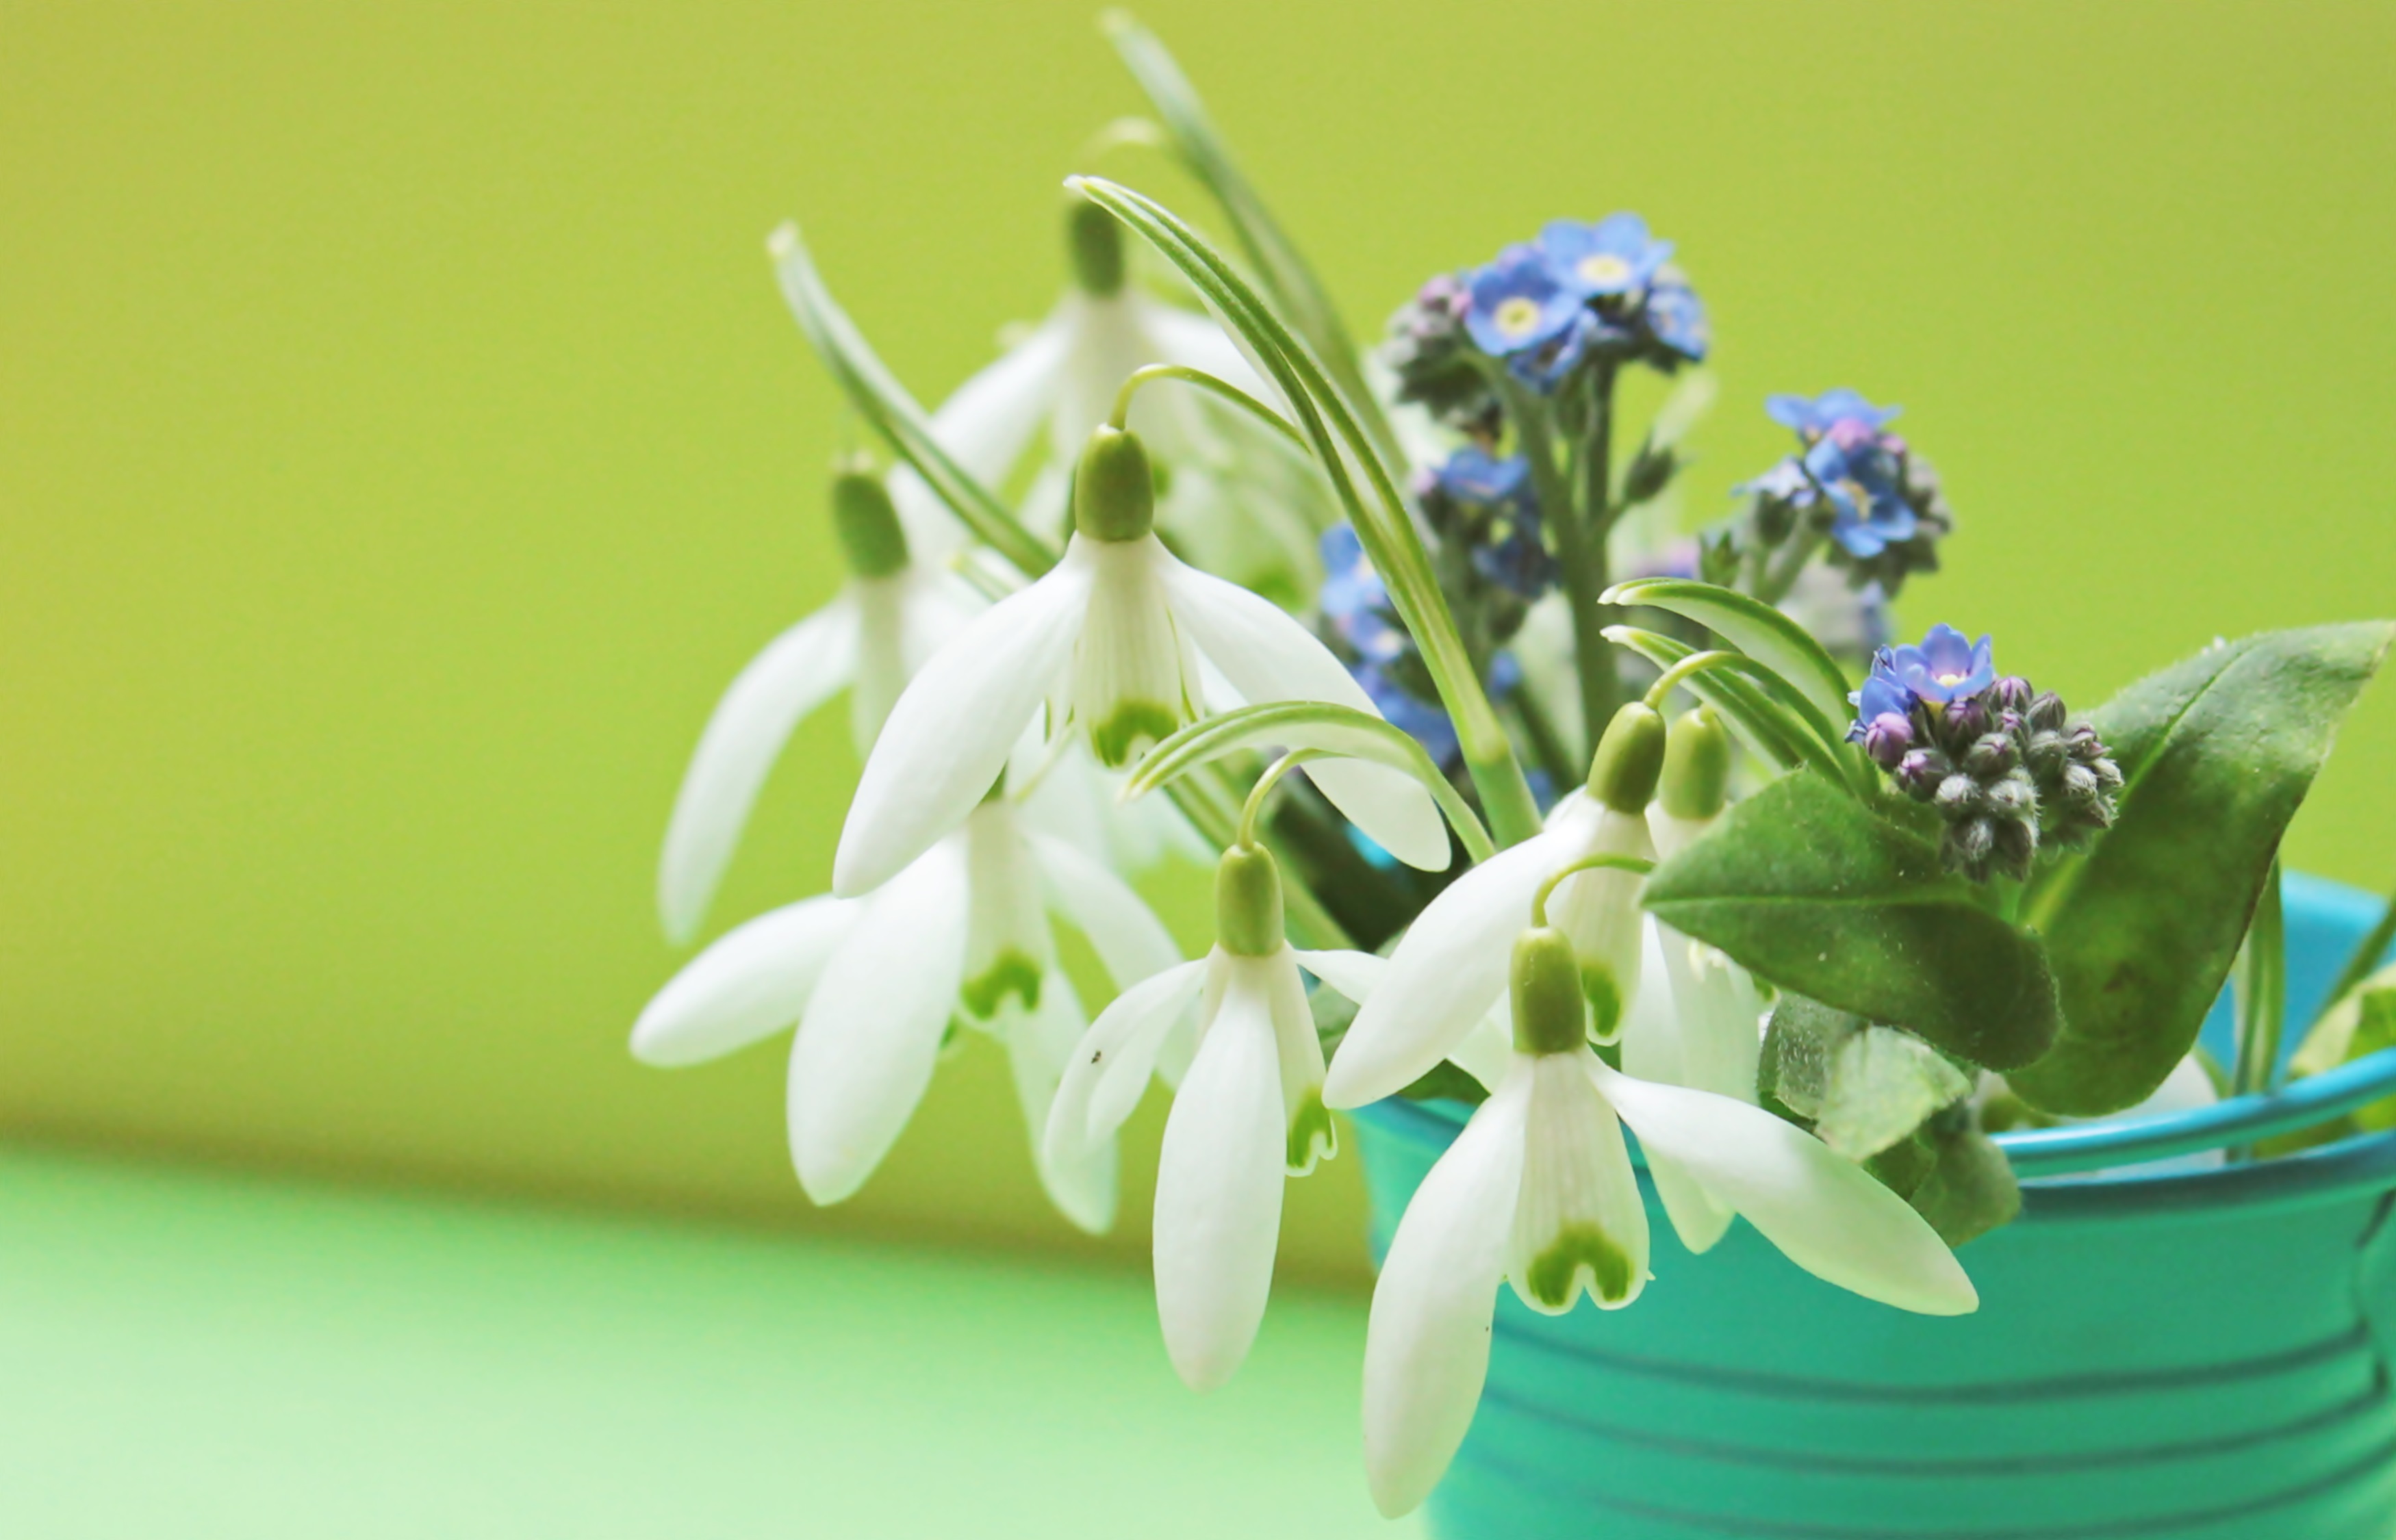
plant, white, flower, bloom, decoration, spring, green, color, colorful, yellow, flora, still life, map, bucket, thank you, deco, flowers, floral greeting, forget me not, postcard, beautiful, snowdrop, petrol, birthday, tender, greeting, greeting card, floristry, spring flowers, early bloomer, galanthus, macro photography, spring awakening, fr hlingsanfang, flowering plant, signs of spring, floral design, snowdrop spring, plant stem